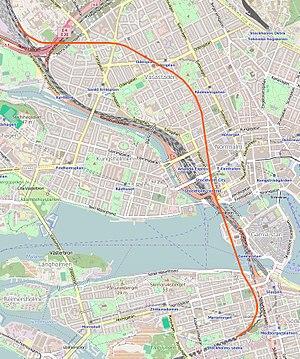
Le Citybanan est un tunnel ferroviaire à Stockholm, en Suède.